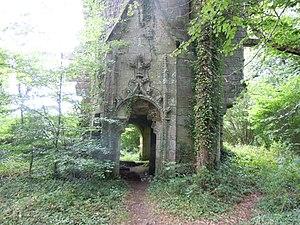
porte en plein cintre de la tour d'escalier du château ruiné de Rustéphan, commune de Pont-Aven, département du Finistère, France
Le château de Rustéphan est un ancien manoir du XVᵉ et du XVIᵉ siècle en ruine, situé dans l'ancienne commune de Nizon, près de Pont-Aven dans le Finistère. Il a été construit vers 1480 par Jean du Fou, chambellan du roi Louis XI, grand échanson de France.